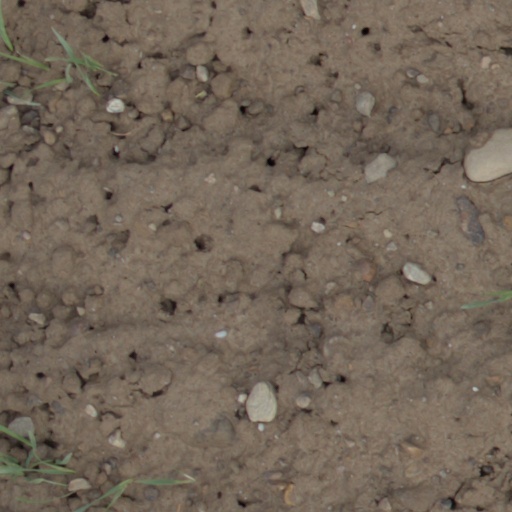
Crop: wheat